A Vignette

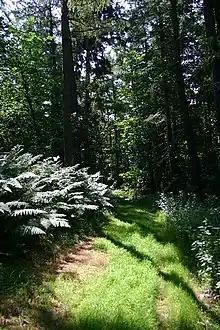
Footpath through the Oldbroom Plantation

As with other of James’s ghost stories, "A Vignette" is written as a monologue in the first person with an anonymous narrator recalling some ghostly experiences during his childhood. Like James himself, who was brought up from the age of three in the Rectory in Great Livermere in Suffolk, it being his home from 1865 to 1909, the narrator grew up in a Rectory near a large tree-filled park that had a reputation locally as being haunted. As a young boy, the narrator was afraid of some parts of the park, was deeply affected by nightmares and saw a strange apparition with his own eyes. Even as an adult the narrator would be seized with fear each time he had to walk past the gate to the Plantation.